Snug Harbor Music Hall

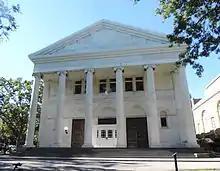

The Snug Harbor Music Hall on the grounds of Sailors' Snug Harbor in the New Brighton neighborhood of Staten Island is a 686-seat Greek Revival auditorium that opened in July 1892, making it the second-oldest music hall in New York City. It was designed by the English immigrant architect Robert W. Gibson. Its inaugural performance was the cantata, "The Rose Maiden." In attendance were around 600 residents in plain wooden seats and 300 trustees with their guests in upholstered balcony seats. Entertainment in the decades that followed included the Georgia Minstrels and the Boston Ladies Schubert Quartet. It added film screenings in 1911 and sound projection in 1930. The building closed sometime in the 1970s when the campus faced a lack of funds and a decline in residents.